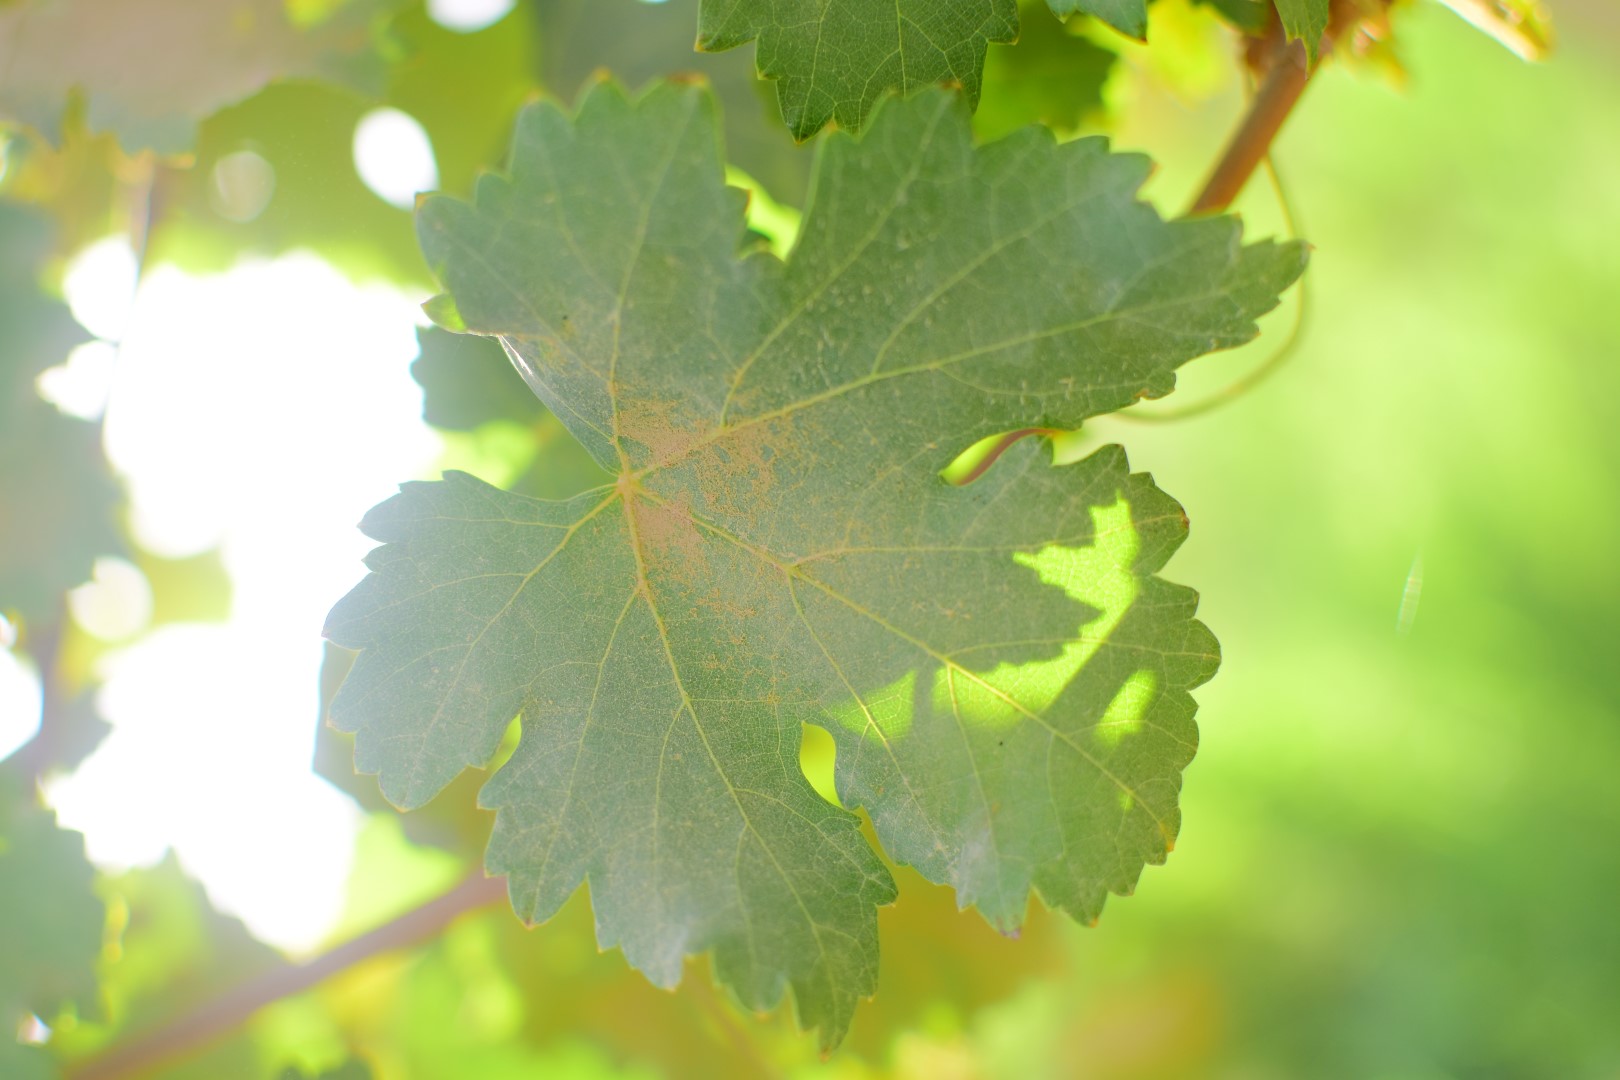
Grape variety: Deas Al-Annz